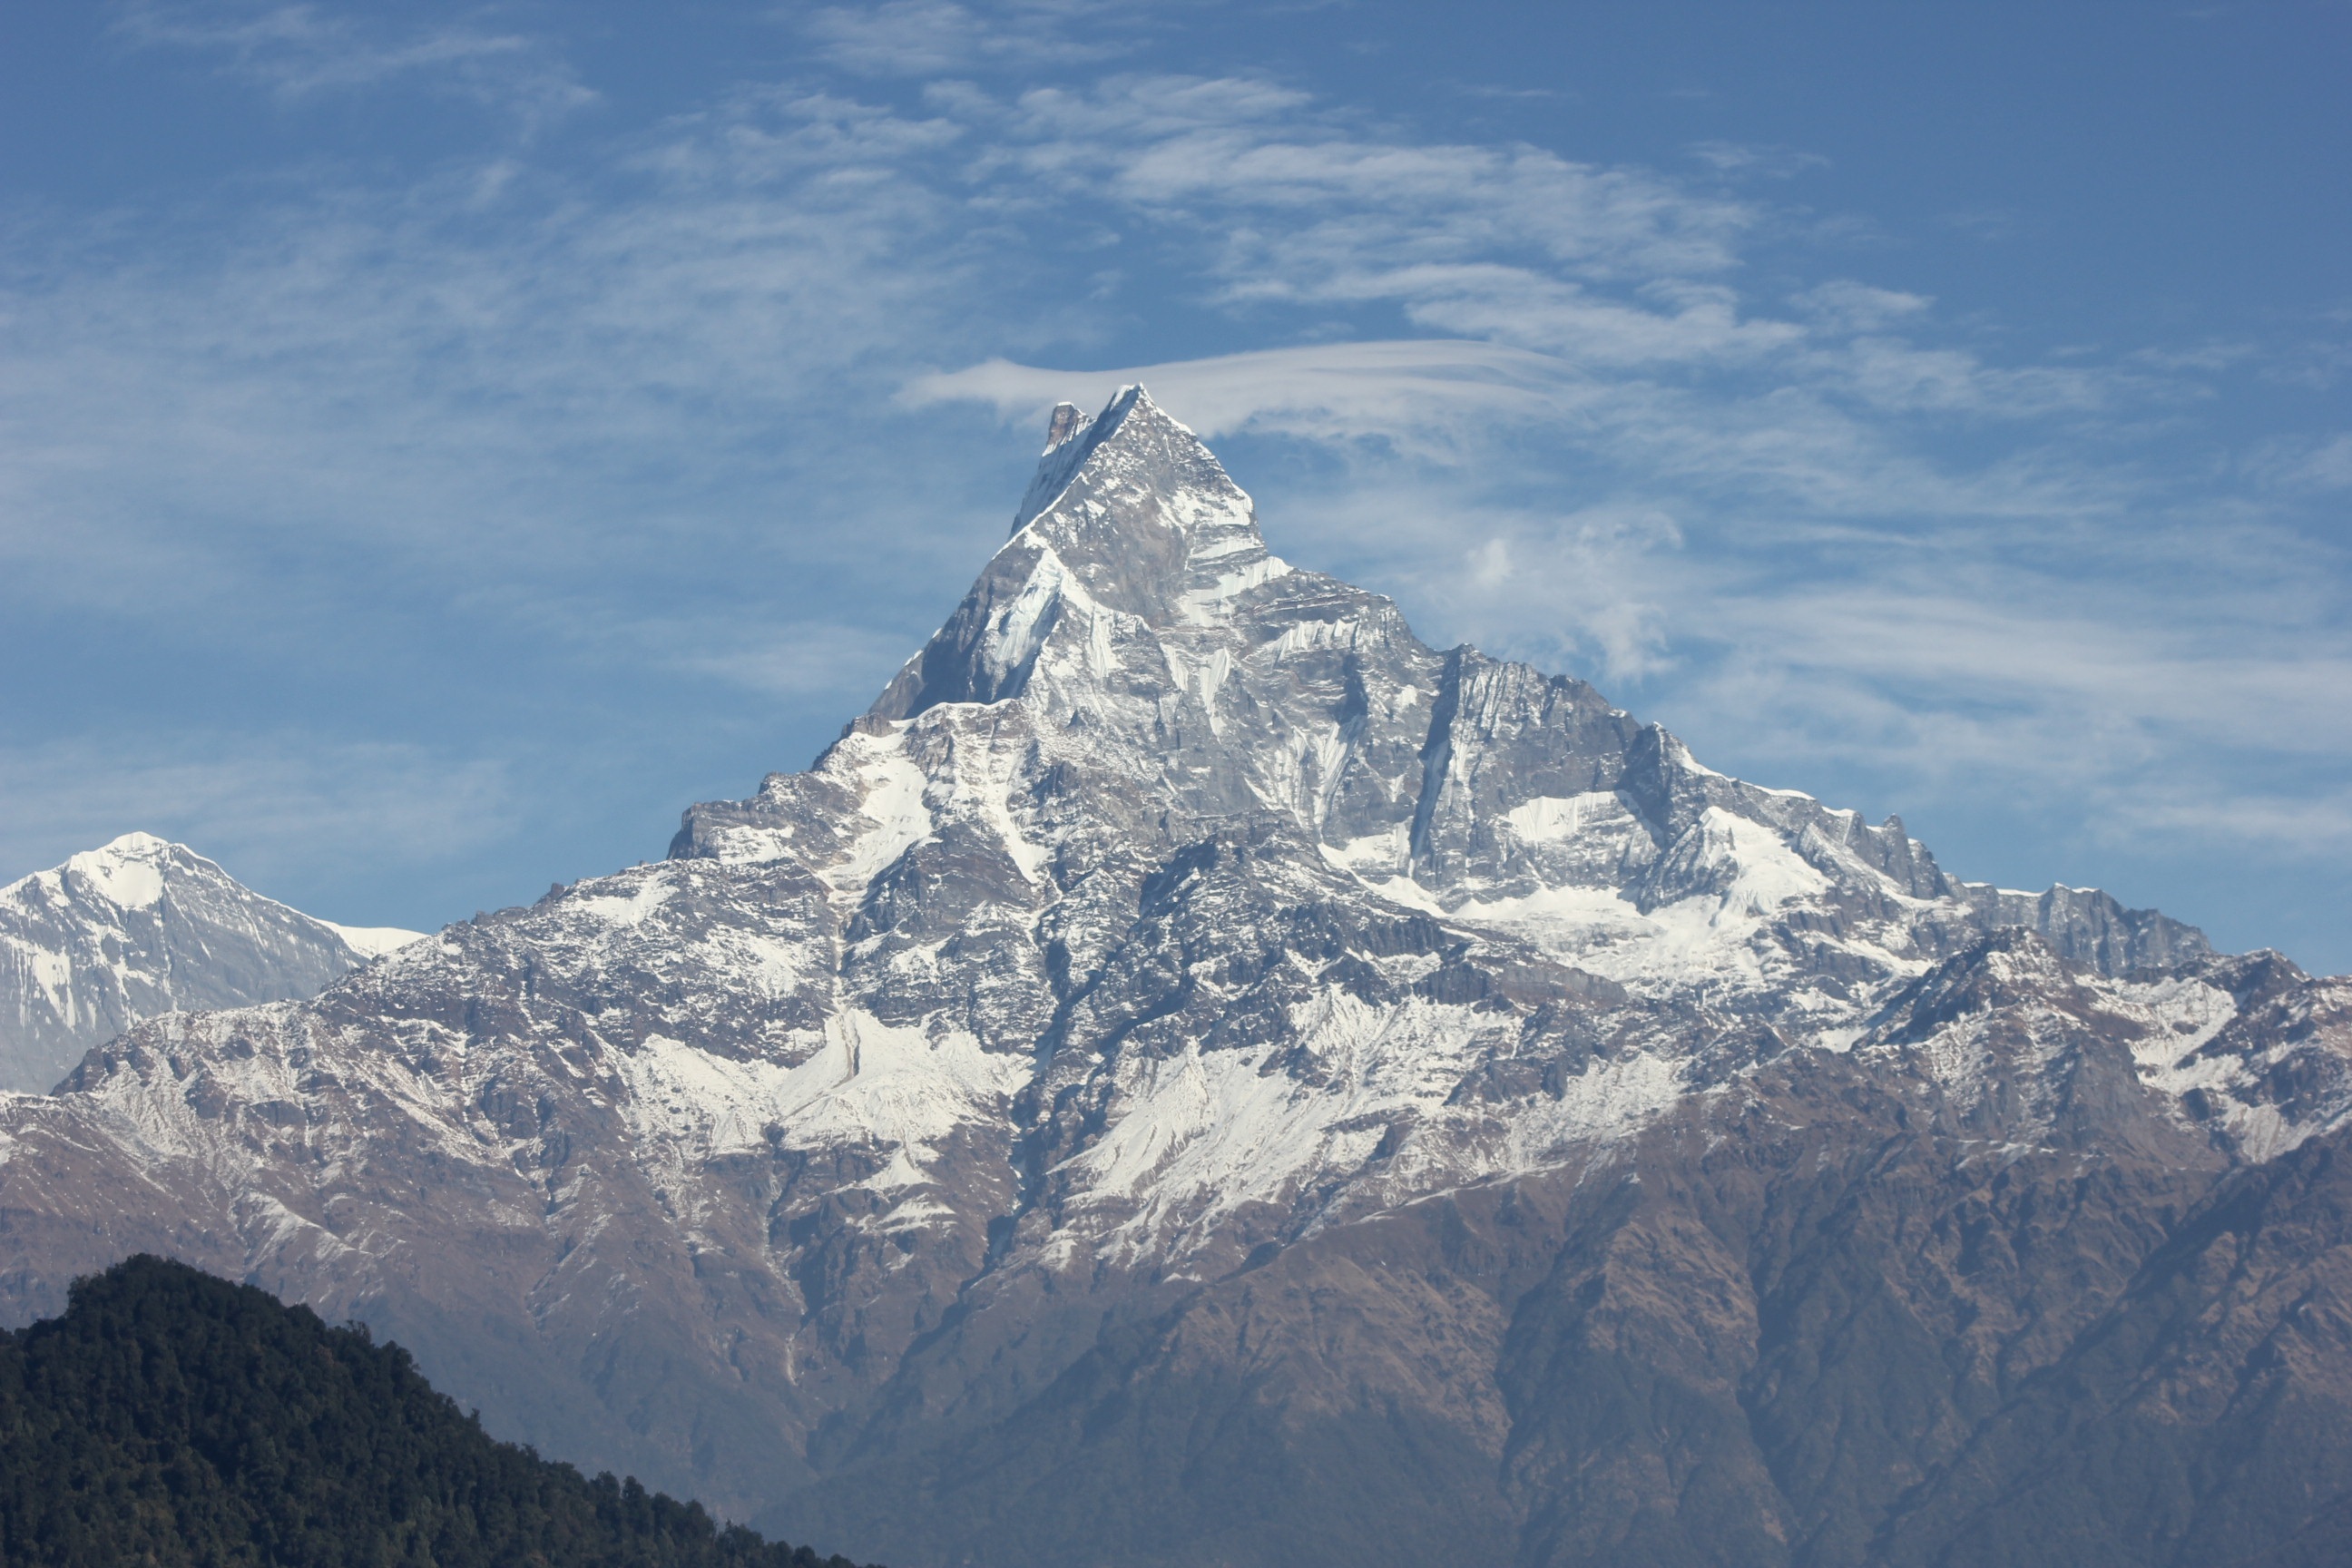
landscape, nature, mountain, snow, winter, peak, mountain range, weather, ridge, summit, majestic, nepal, alps, plateau, top, himalaya, landform, mountain pass, geographical feature, mountainous landforms, mount machhapuchchhre